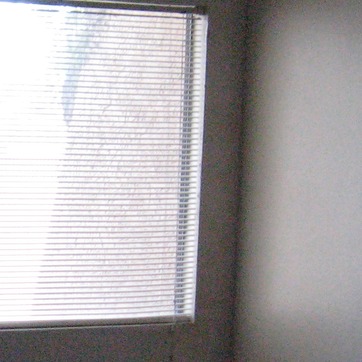
Material: plastic